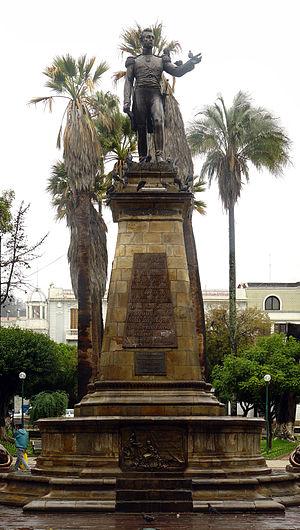
SVP, rendez cette description accessible à tous en la traduisant dans plusieurs langues.
Antonio José de Sucre y Alcala « Grand maréchal d'Ayacucho », né le 3 février 1795 à Cumaná au Venezuela et mort le 4 juin 1830 à Berruecos en Colombie, est un dirigeant indépendantiste et homme d'État sud-américain, proche de Simón Bolívar.